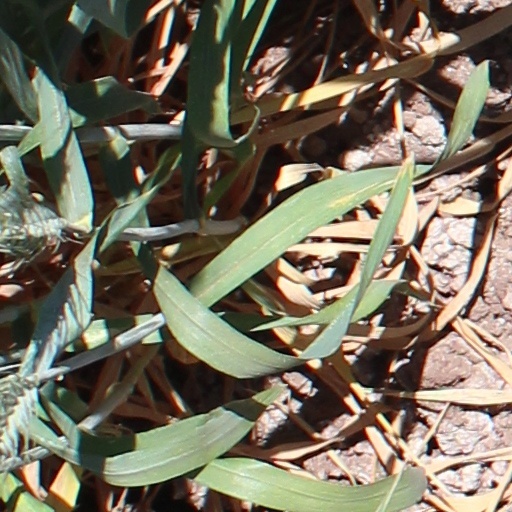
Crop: wheat